Me Time (film)

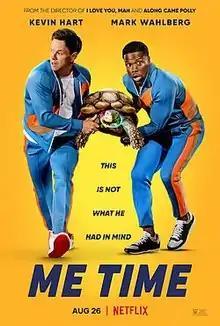
Official release poster

Me Time is a 2022 American buddy comedy film written and directed by John Hamburg. The film stars Kevin Hart, Mark Wahlberg, Regina Hall, Luis Gerardo Méndez, and Jimmy O. Yang. It is about a stay-at-home dad as he finds himself with some "me time" for the first time in years while his wife and kids are away. He reconnects with his former best friend Huck for a wild weekend that nearly upends his life.